Juno (spacecraft)

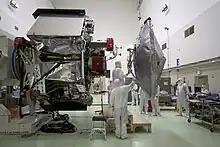
"Juno" high-gain antenna dish being installed

"Juno" uses in-band signaling ("tones") for several critical operations as well as status reporting during cruise mode, but it is expected to be used infrequently. Communications are via the and antennas of the NASA Deep Space Network (DSN) utilizing an X-band direct link. The command and data processing of the "Juno" spacecraft includes a flight computer capable of providing about 50 Mbit/s of instrument throughput. Gravity science subsystems use the X-band and K-band Doppler tracking and autoranging.